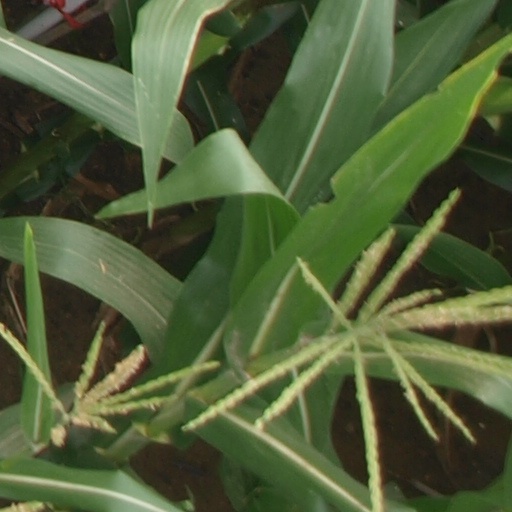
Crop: maize; corn